2008 Swedish Touring Car Championship

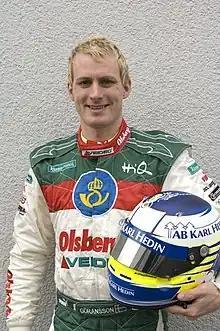
Richard Göransson won the championship by seven points.

The 2008 Swedish Touring Car Championship season was the 13th Swedish Touring Car Championship (STCC) season.